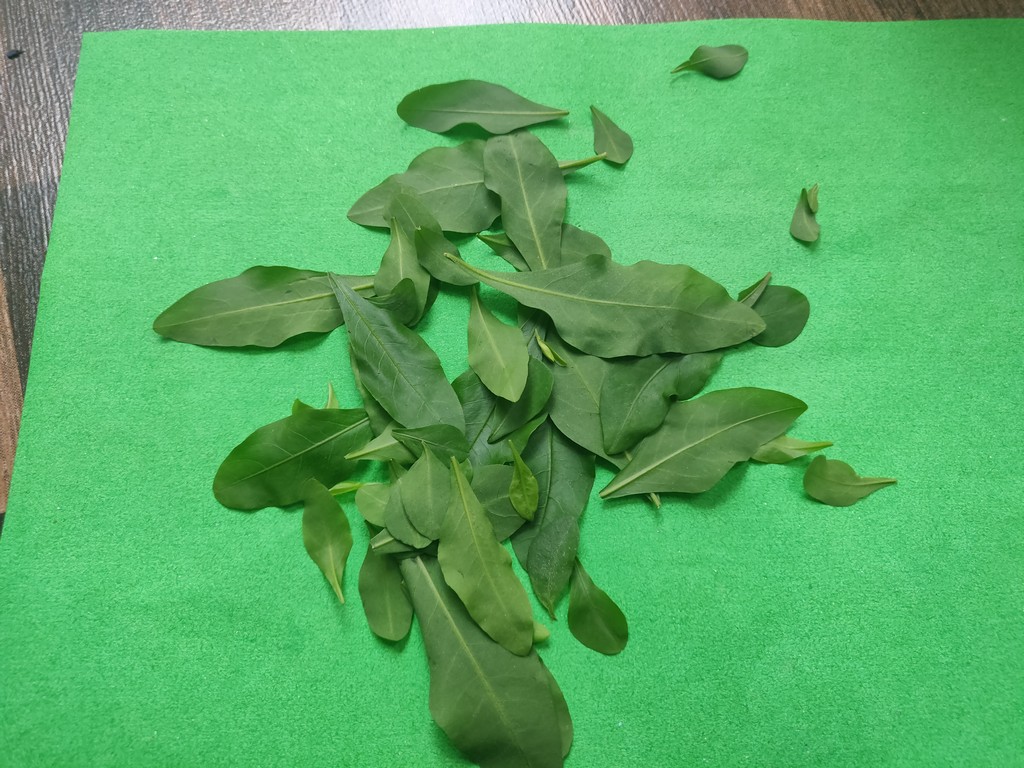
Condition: Healthy
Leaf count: multiple
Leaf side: unknown